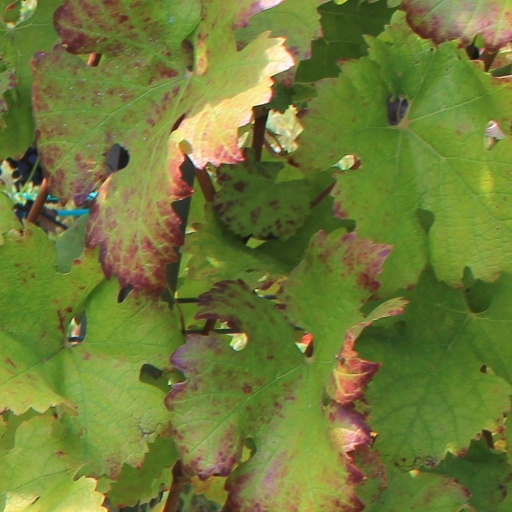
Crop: grape